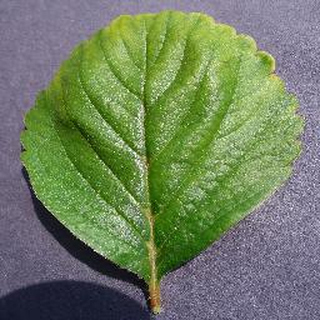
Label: healthy_strawberry